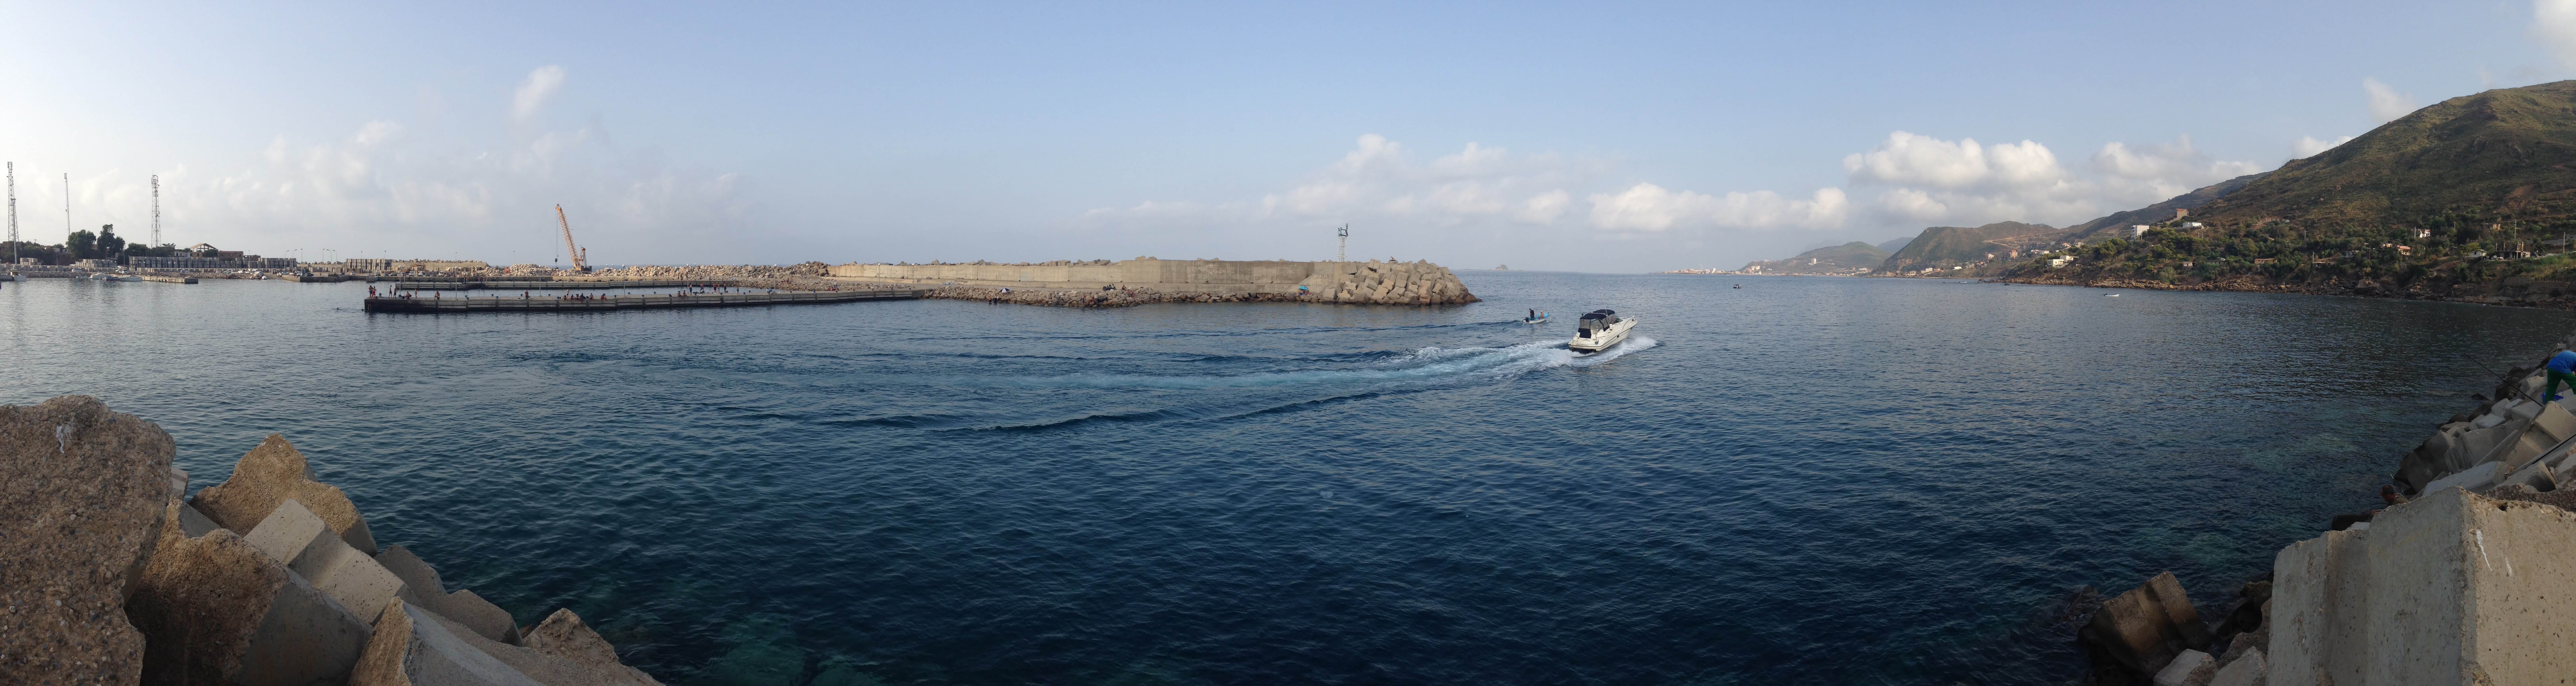
boat, lake, vehicle, fjord, boating